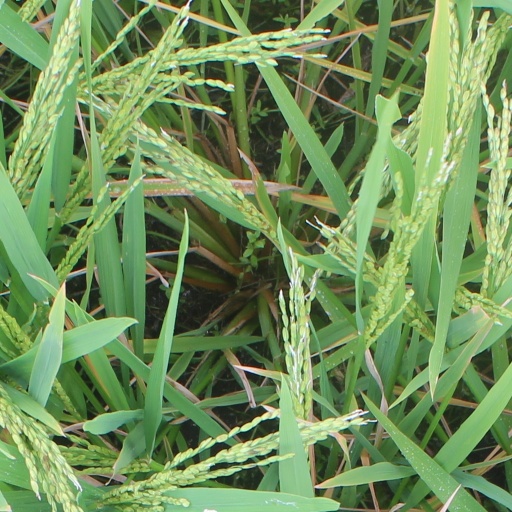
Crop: rice